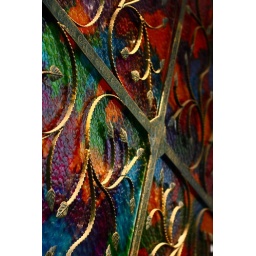
the glass wall of a restaurant in the backyard of 1912, Nanjing